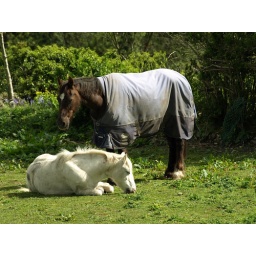
Two horses in a field near Wirksworth, Derbyshire